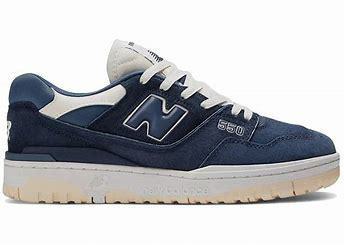
Brand: New
Model: Balance kg New Balance 550